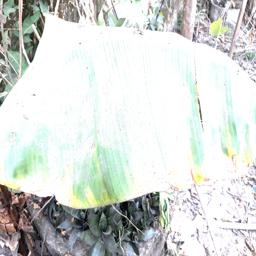
Label: POTASSIUM DEFICIENCY